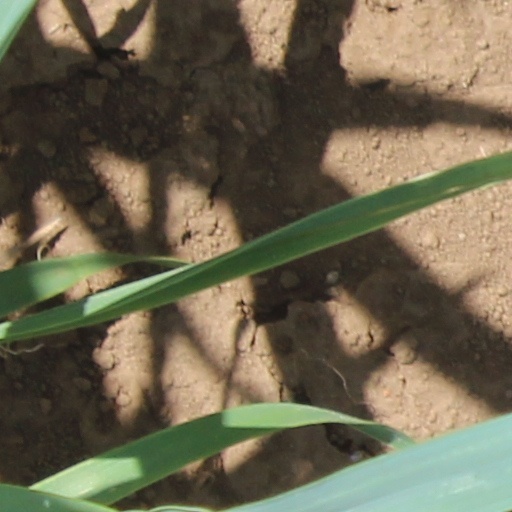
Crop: wheat